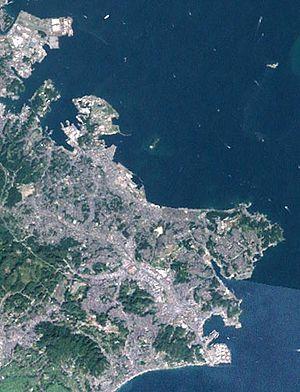
Le port de Yokosuka se situe au sud du port de Yokohama dans la baie de Tokyo. Classé comme « port important » selon les lois portuaires du Japon, il est administré par la ville de Yokosuka.